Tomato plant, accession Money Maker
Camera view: vertical (180 deg); turntable rotation: 60 degrees
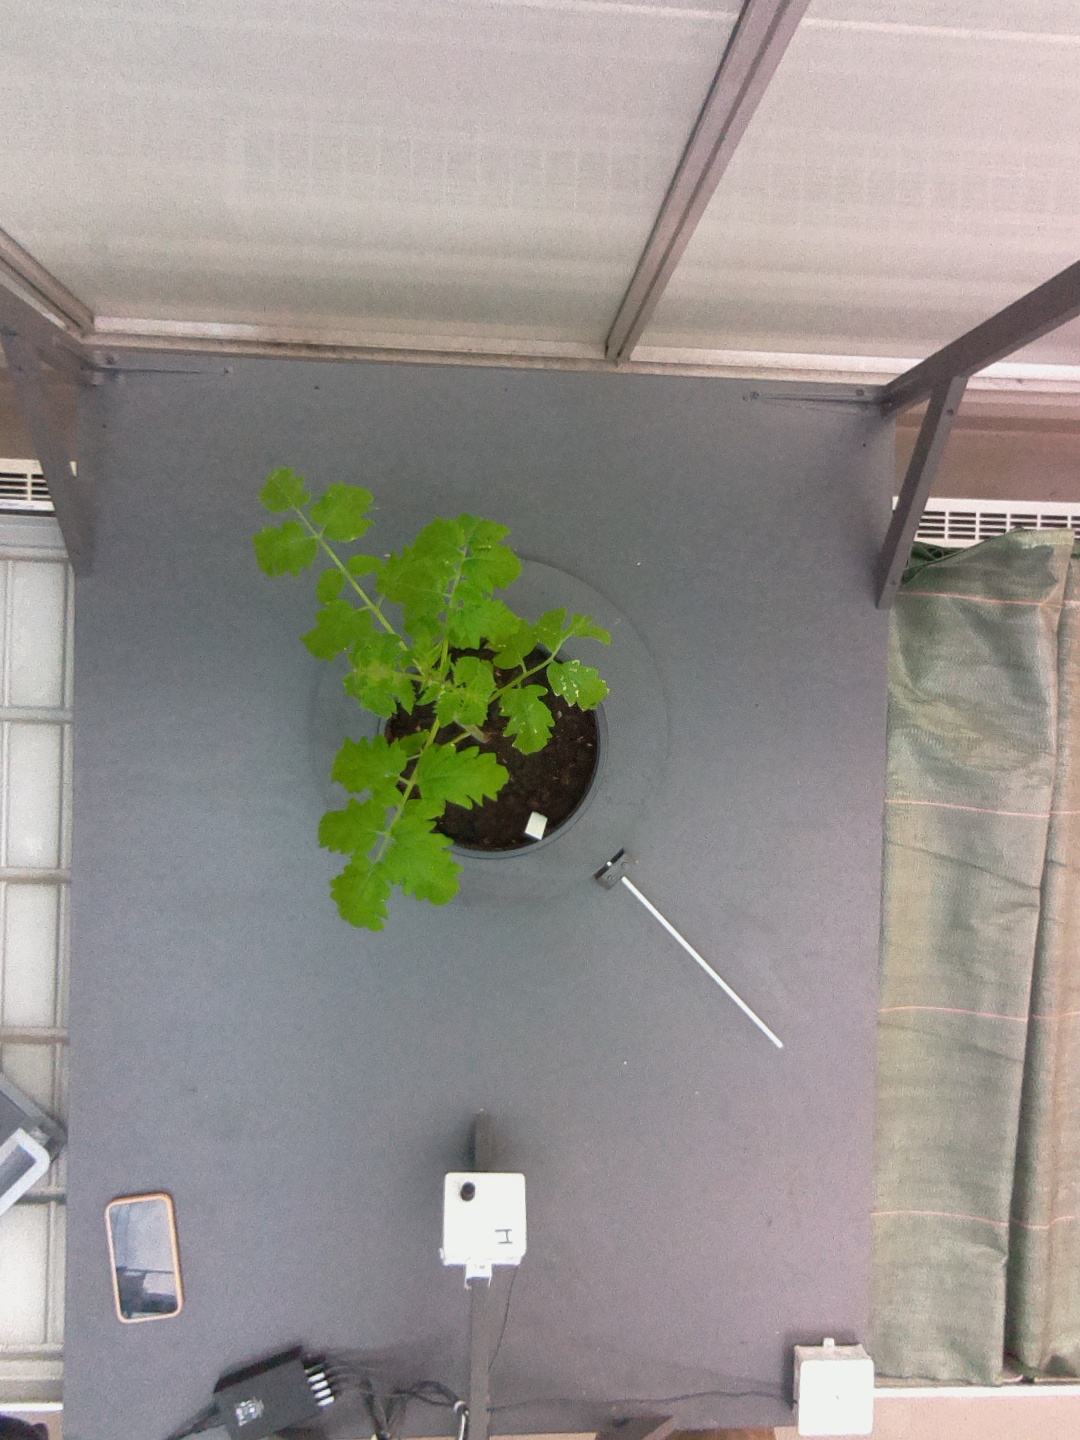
BBCH growth stage 13: 6 of true leaves visible